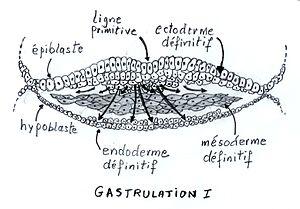
Description: Embryon--Gastrulation. Différentiation des cellules épiblastiques en ectoderme, mésoderme et endoderme définitifs Source: Dessin original. Auteur: Michel Hamels. Cette image est: librement diffusable à titre commercial ou non librement modifiable et l'image modifiée est elle-même librement modifiable et diffusable à titre commercial ou non. Michel Hamels 28 mars 2006 à 21:47 (CEST)
En anatomie, le myotome regroupe les muscles ne possédant qu'une seule innervation spinale et leur racine nerveuse.
Le mésoderme, par opposition à l'endoderme et à l'ectoderme, est le feuillet cellulaire intermédiaire de l'embryon des métazoaires triploblastiques qui se met en place au moment de la gastrulation. Seuls les Bilatériens le possèdent, les porifères et cnidaires en sont dépourvus. Ils possèdent en revanche une mésoglée, qui n'est pas un feuillet embryonnaire mais un tissu pauvre en cellules avec une matrice extracellulaire importante.
L'embryogenèse humaine désigne le processus de développement de l'embryon humain depuis la fécondation jusqu'à la quatrième semaine de développement. Ensuite de la quatrième à la dixième semaine de développement on parle de l'organogénèse.